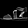
Label: Sandal